LOCAD

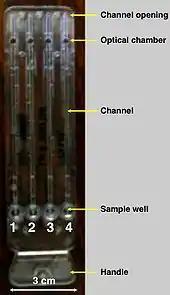
A LOCAD-PTS Cartridge.

The device itself (or reader) weighs 2.2 pounds and is a combined spectrophotometer, heater and pump, operated with multiple interchangeable cartridges for the detection of different microbial molecules. There are three different LOCAD-PTS cartridges aboard the ISS, for the detection of three different microbial molecules: endotoxin, glucan and lipoteichoic acid. These three molecules are found mainly within gram-negative bacteria, fungi and gram-positive bacteria, respectively. Endotoxin and glucan are detected with the "Limulus" amebocyte lysate (LAL) enzyme cascade, derived from the horseshoe crab "Limulus polyphemus". Lipoteichoic acid is detected with the Pro-Phenol Oxidase (PPO) enzyme cascade derived from the Jonah crab, "Cancer borealis". By the amplification of a small signal, these enzyme cascades allow detection of very low amounts of starting microbial material. An astronaut can take a swab sample from a cabin surface, dissolve it in endotoxin-free water, and analyze it quantitatively with LOCAD-PTS in microgravity, all in under 15 minutes. Traditional culture-based methods aboard the ISS take several days and often require return of samples to Earth for more in-depth analysis by scientists on the ground.